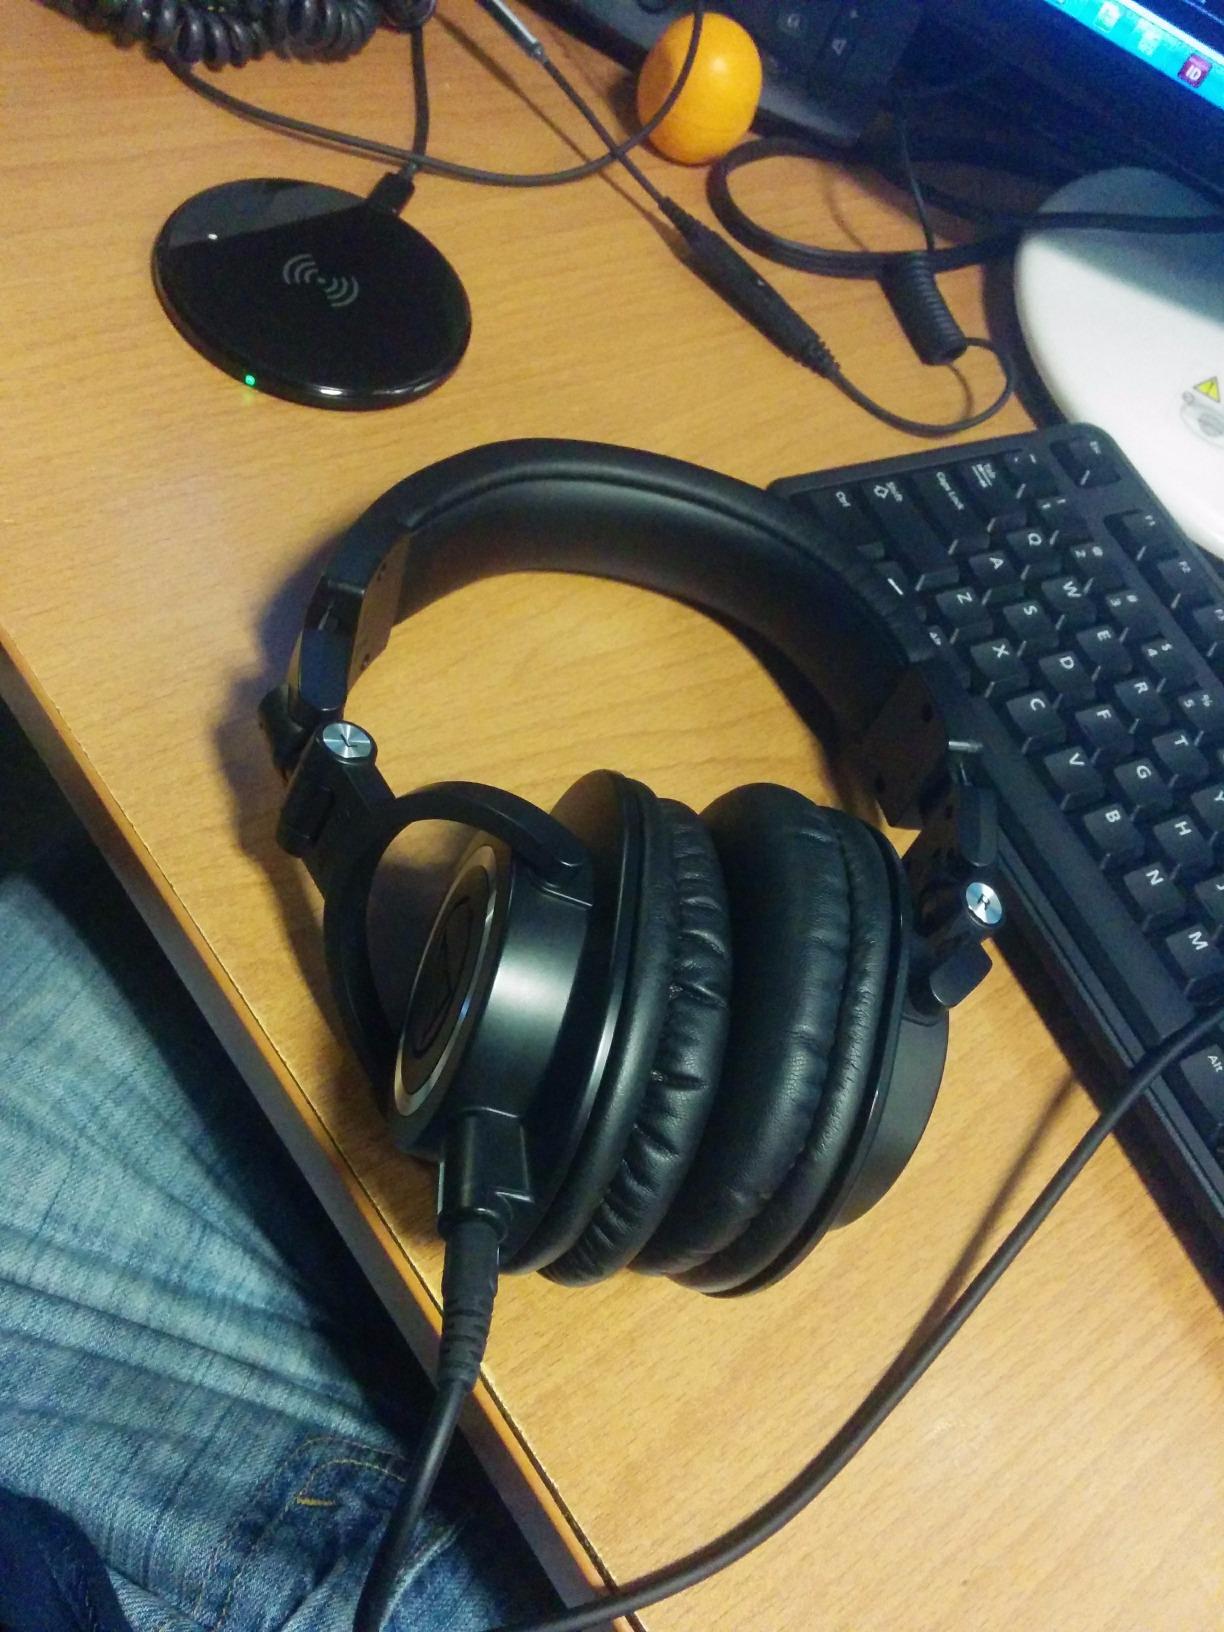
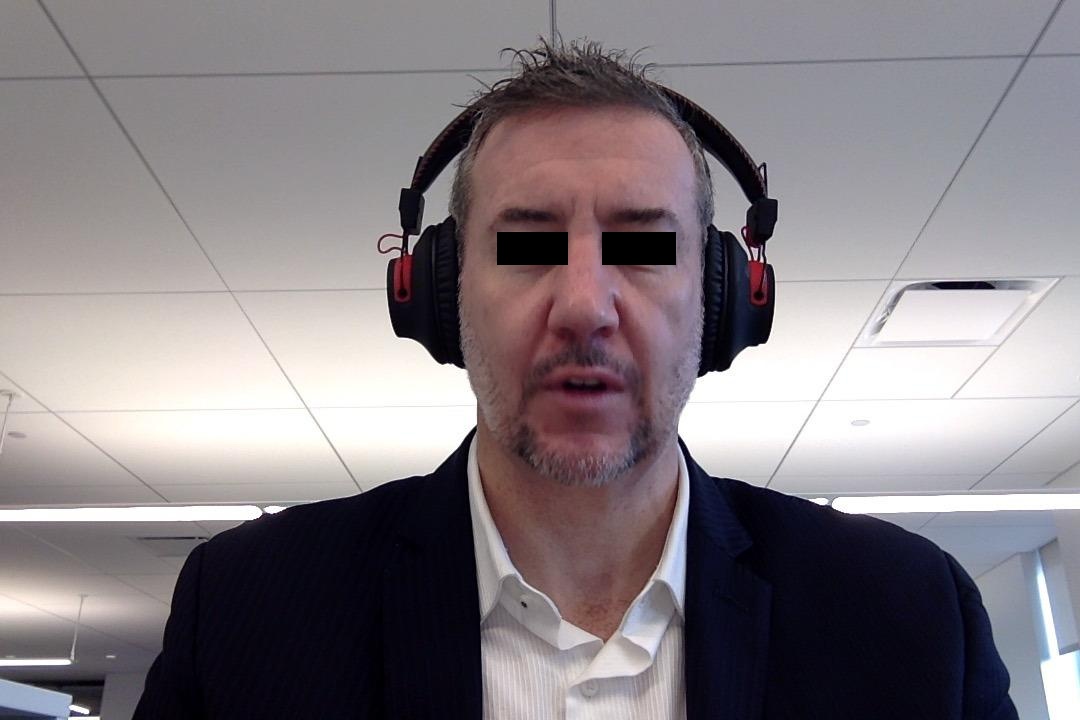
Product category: headphones
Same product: no